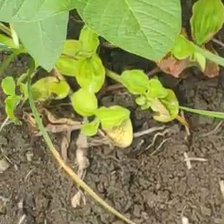
Weed species: Kena_(Commplina_benghalensio)